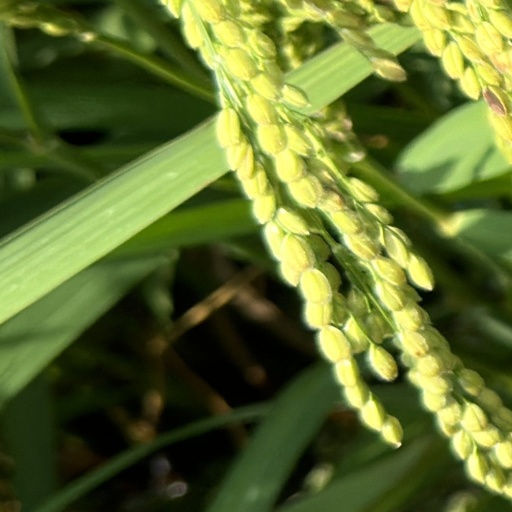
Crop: rice